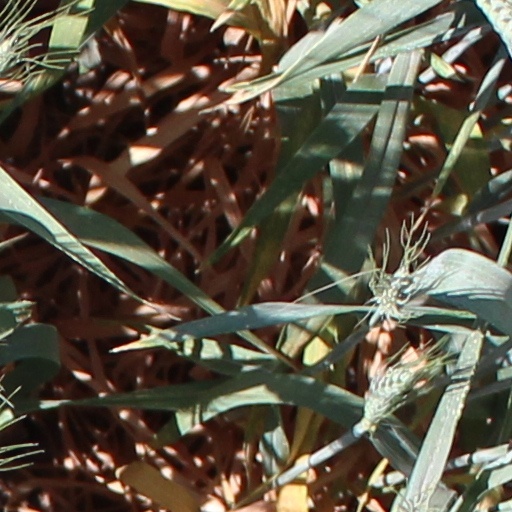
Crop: wheat